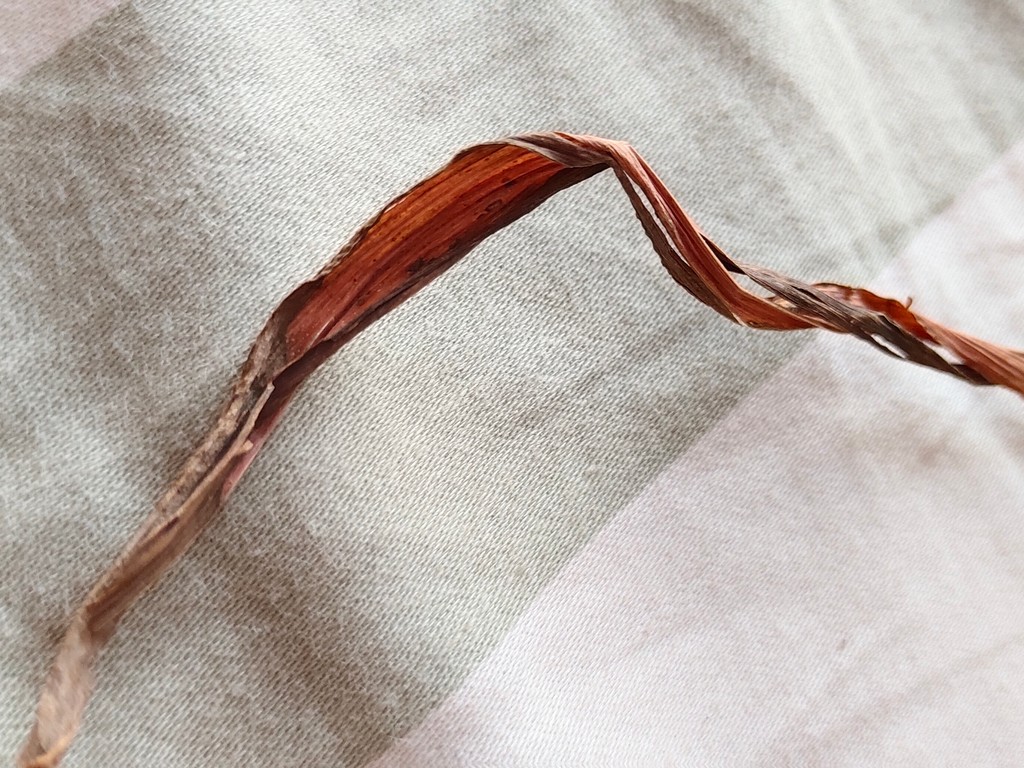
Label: Dried